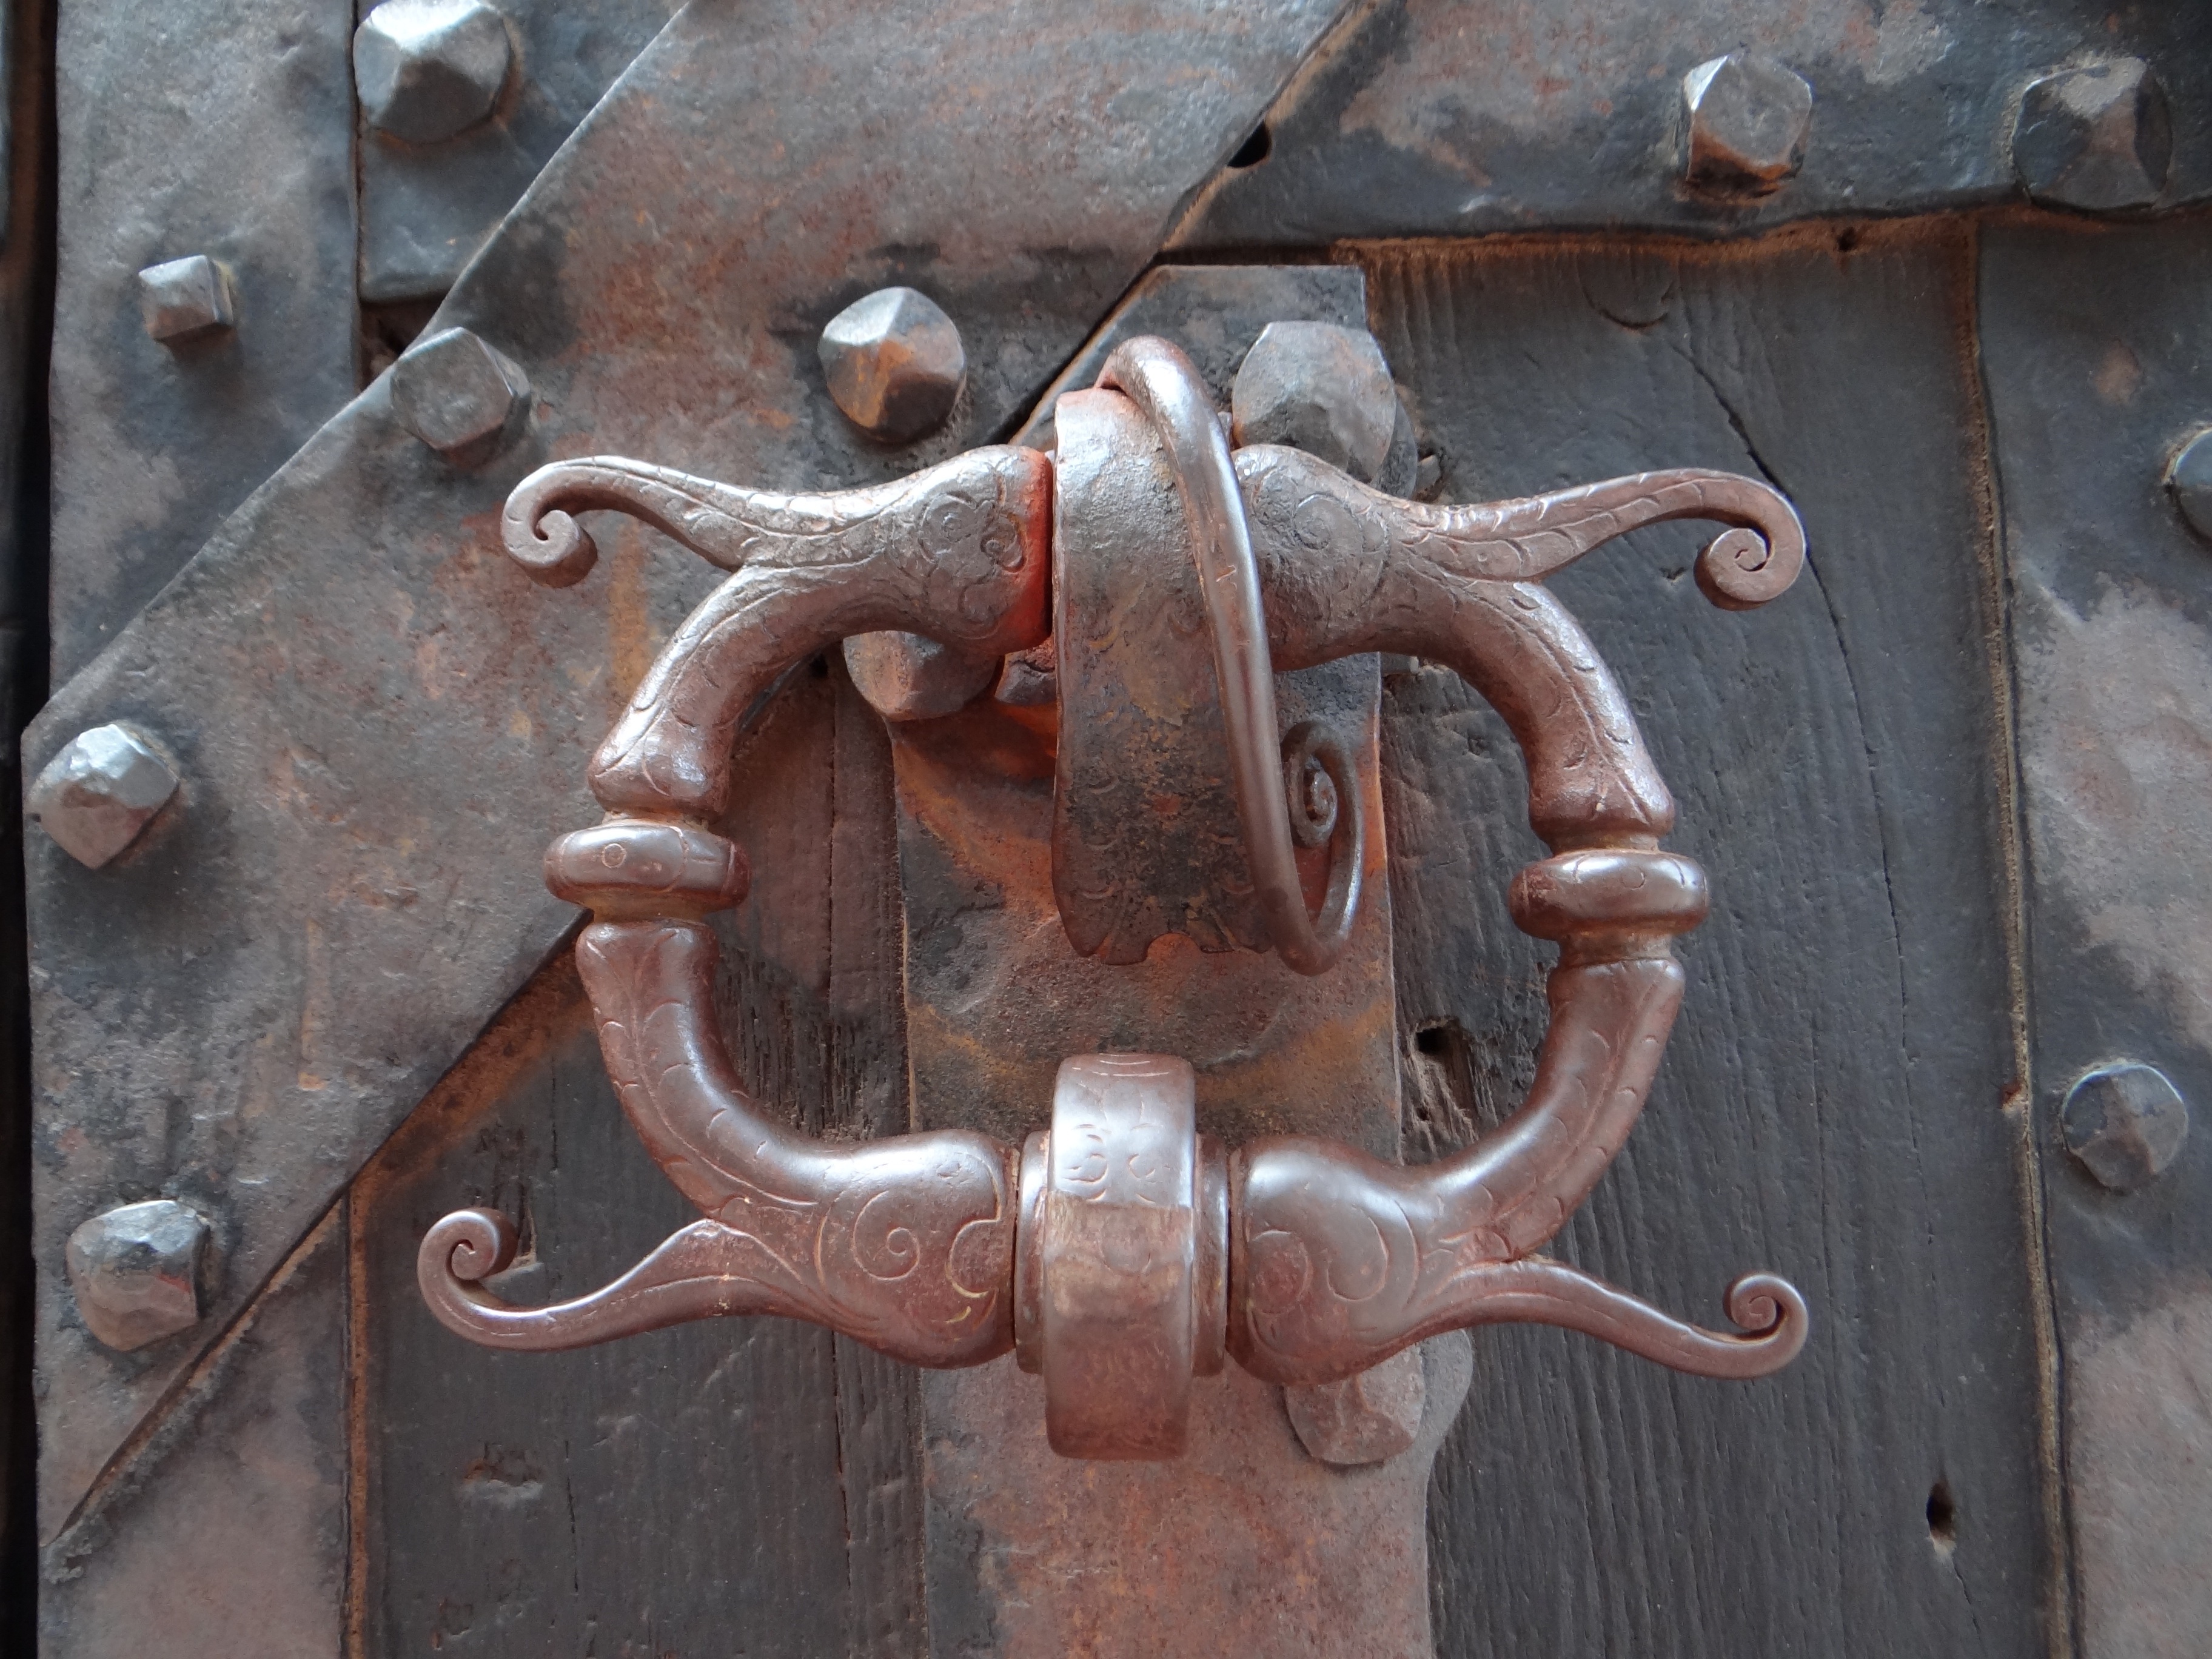
wood, bridge, village, france, rust, vehicle, metal, castle, material, sculpture, art, iron, heritage, carving, alsace, fitting, high koenigsbourg, ancient history, vosges north